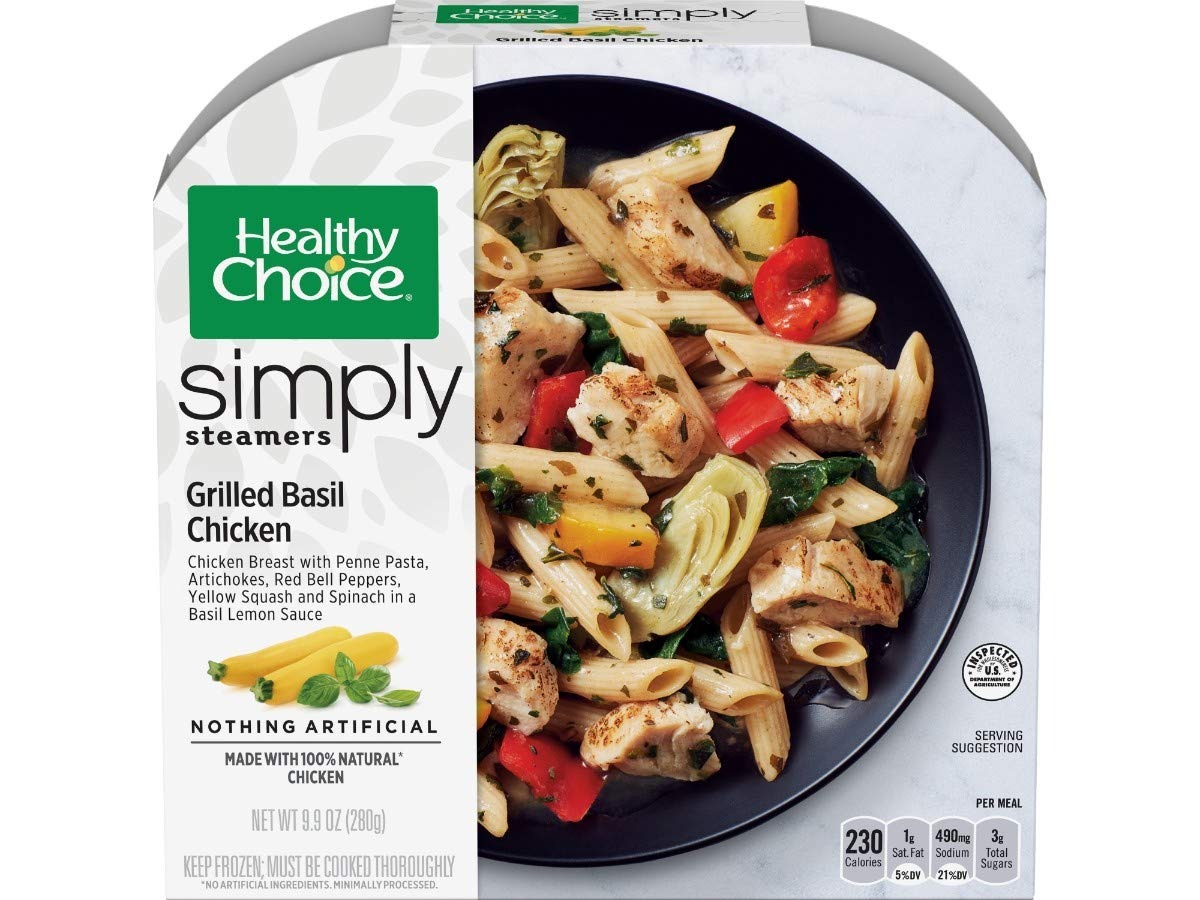
Item Name: Healthy Choice Cafe Steamers Grilled Basil Chicken, 9.9 Ounce -- 8 per case.
Bullet Point: Ships frozen, CANNOT be cancelled after being processed.
Product Description: Healthy Choice Cafe Steamers Grilled Basil Chicken, 9.9 Ounce -- 8 per case. Indulge in a little zest with grilled white meat chicken, pasta, red peppers, and other colorful vegetables, drizzled with a fire-roasted basil-tomato sauce. The exciting flavors of the Mediterranean are yours to enjoy and all with no preservatives.
Value: 79.2
Unit: Ounce

Price: 50.76